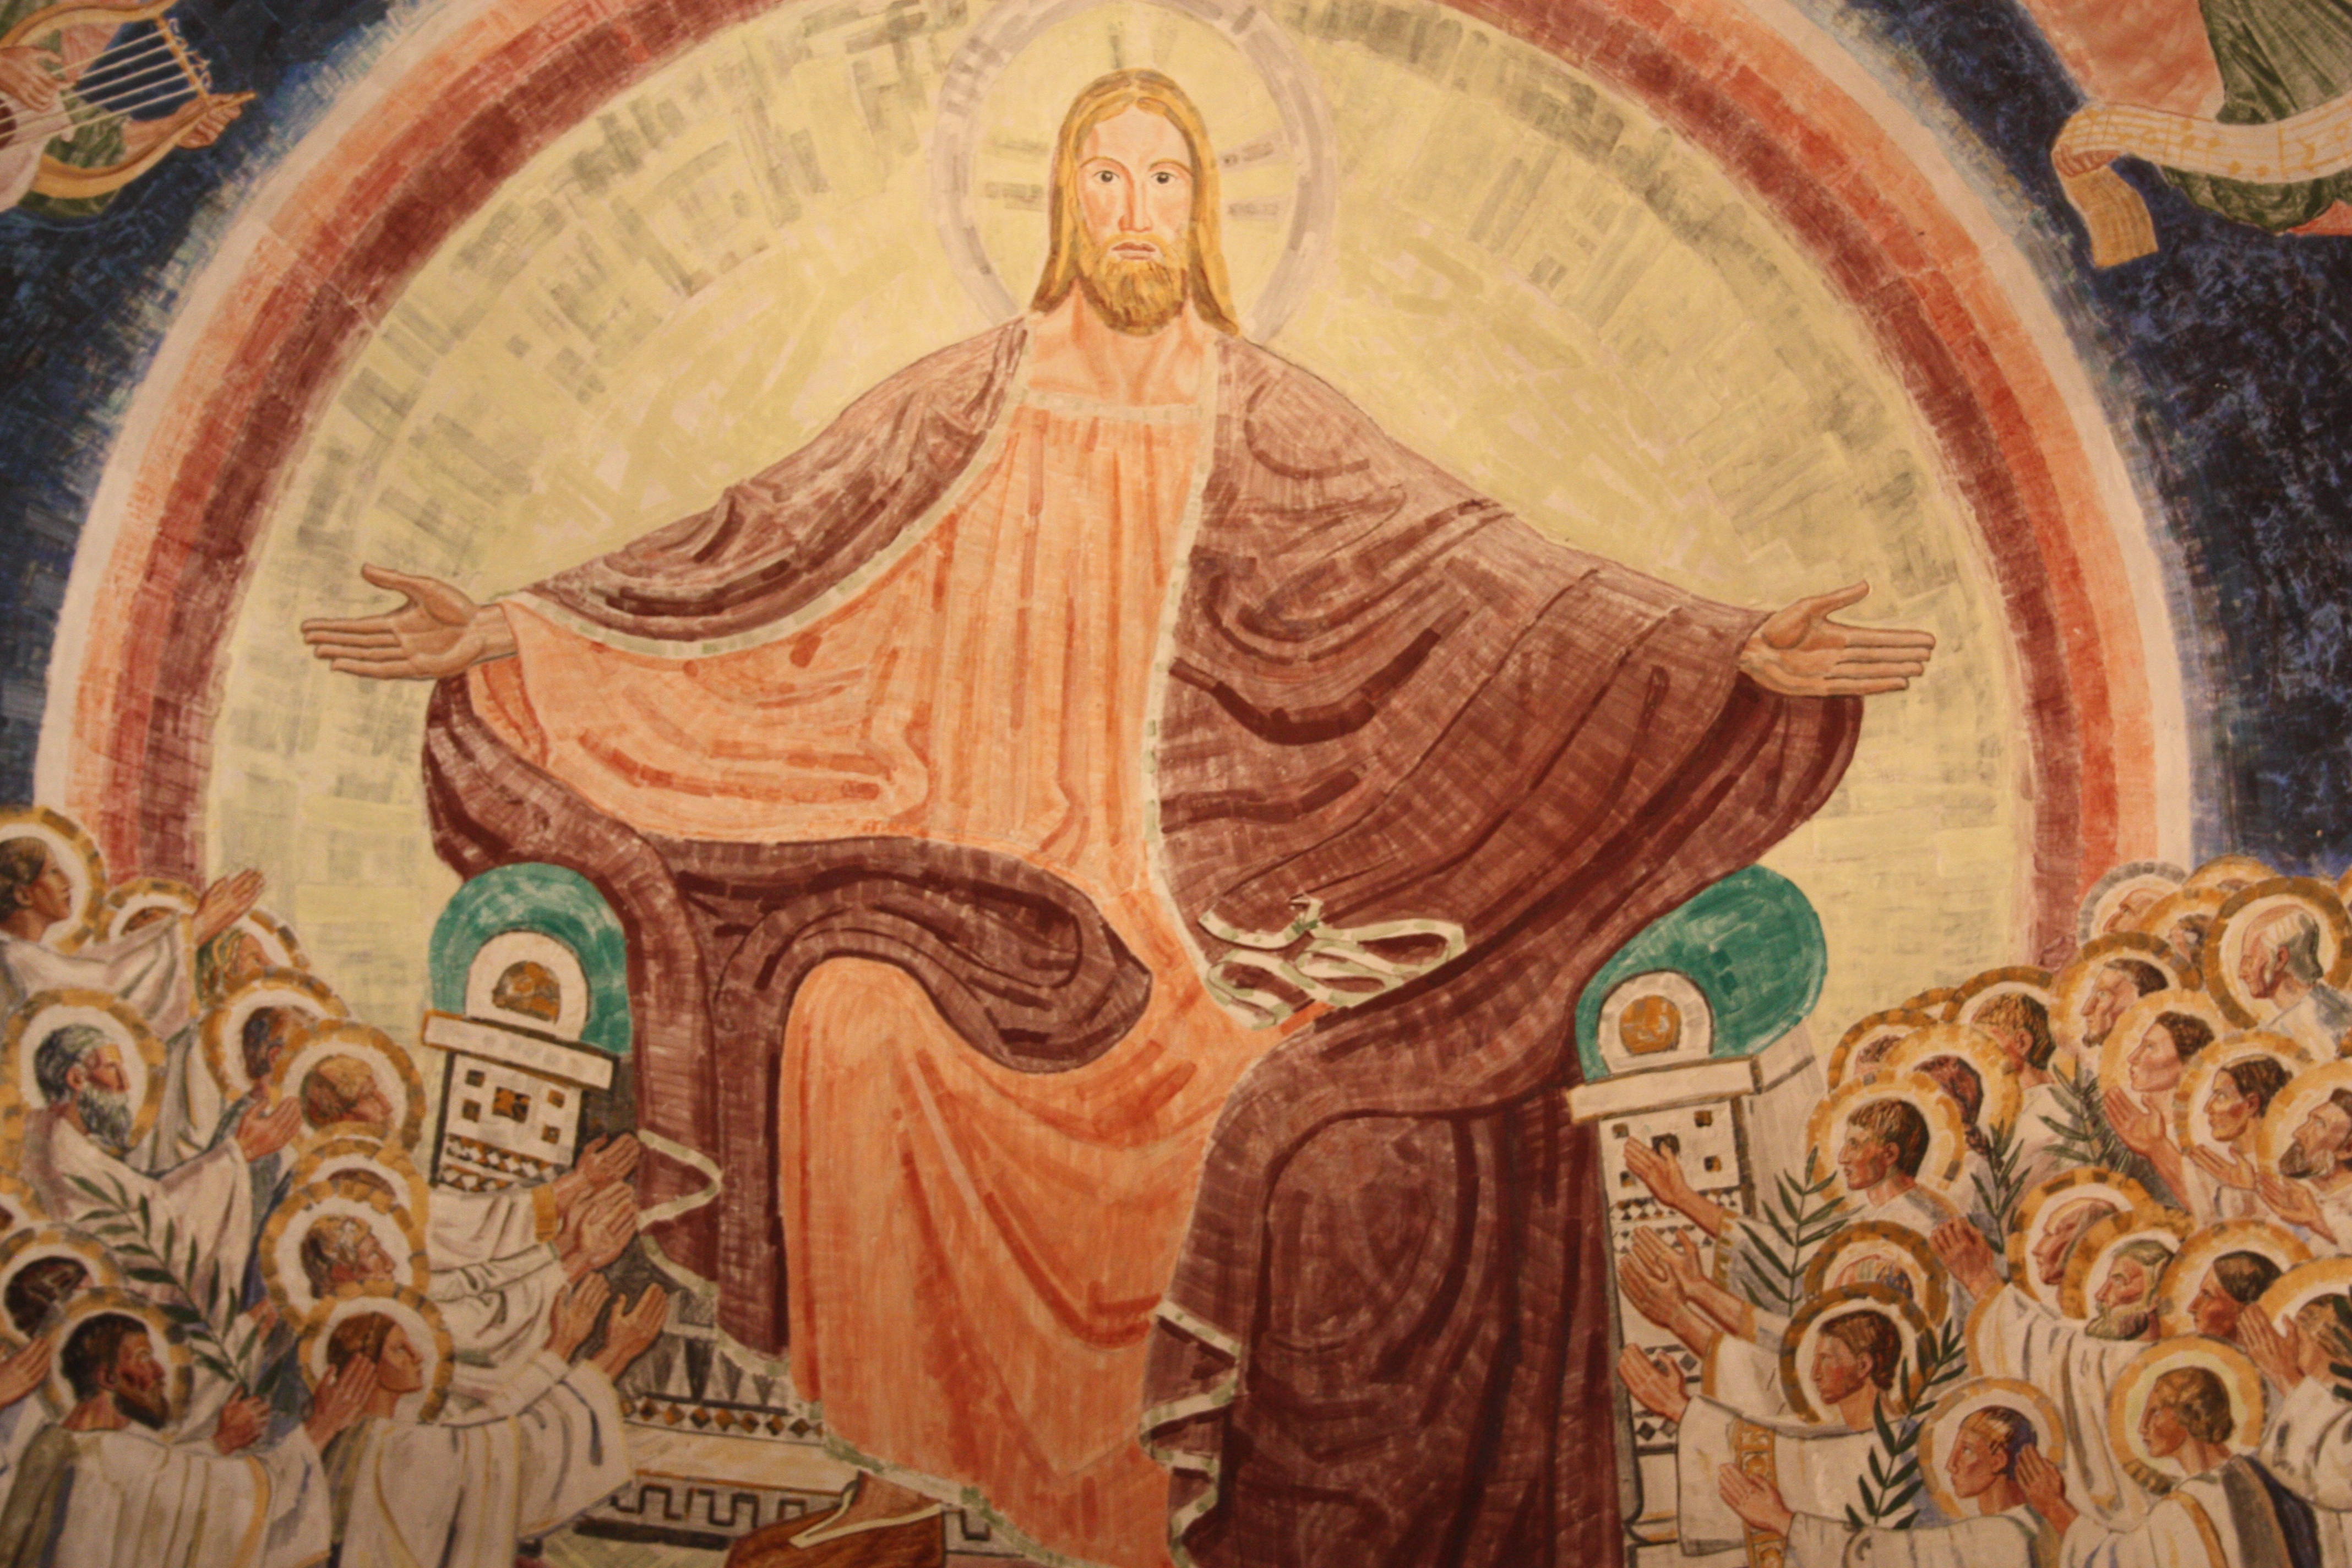
religion, christian, painting, art, great, temple, mosaic, mural, denmark, jesus, history, tapestry, carving, middle ages, mythology, archaeological site, throne, viborg cathedral, ancient history